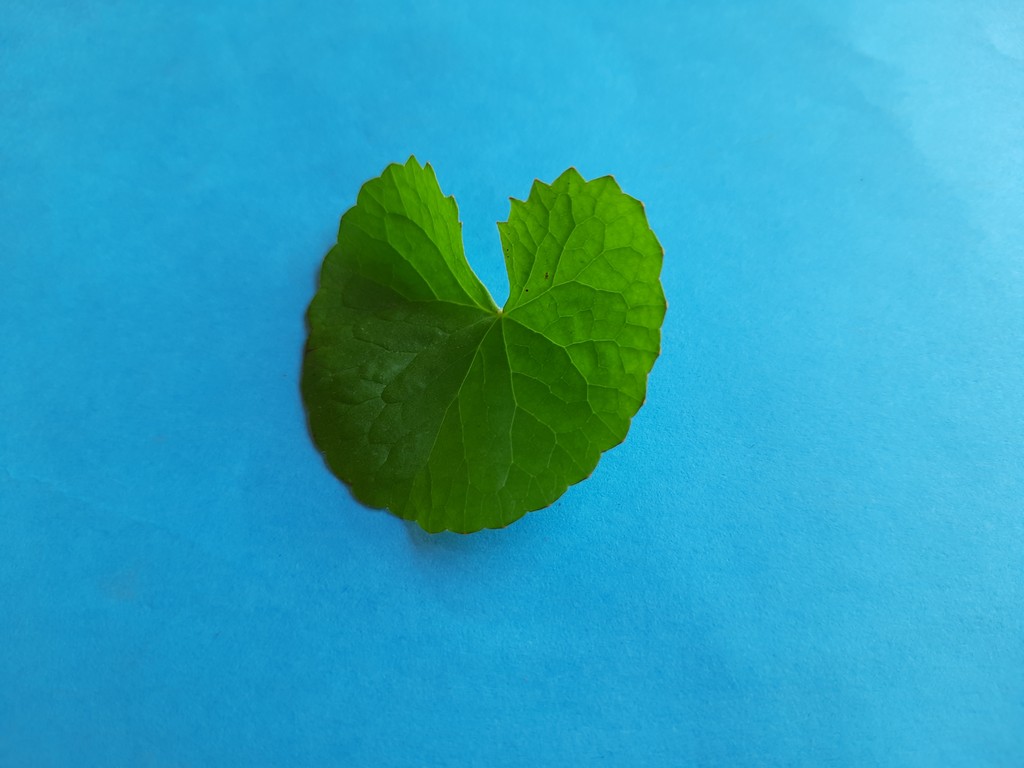
Label: Healthy